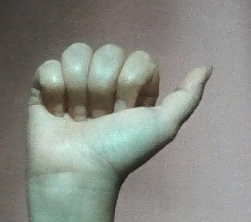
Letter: dhad